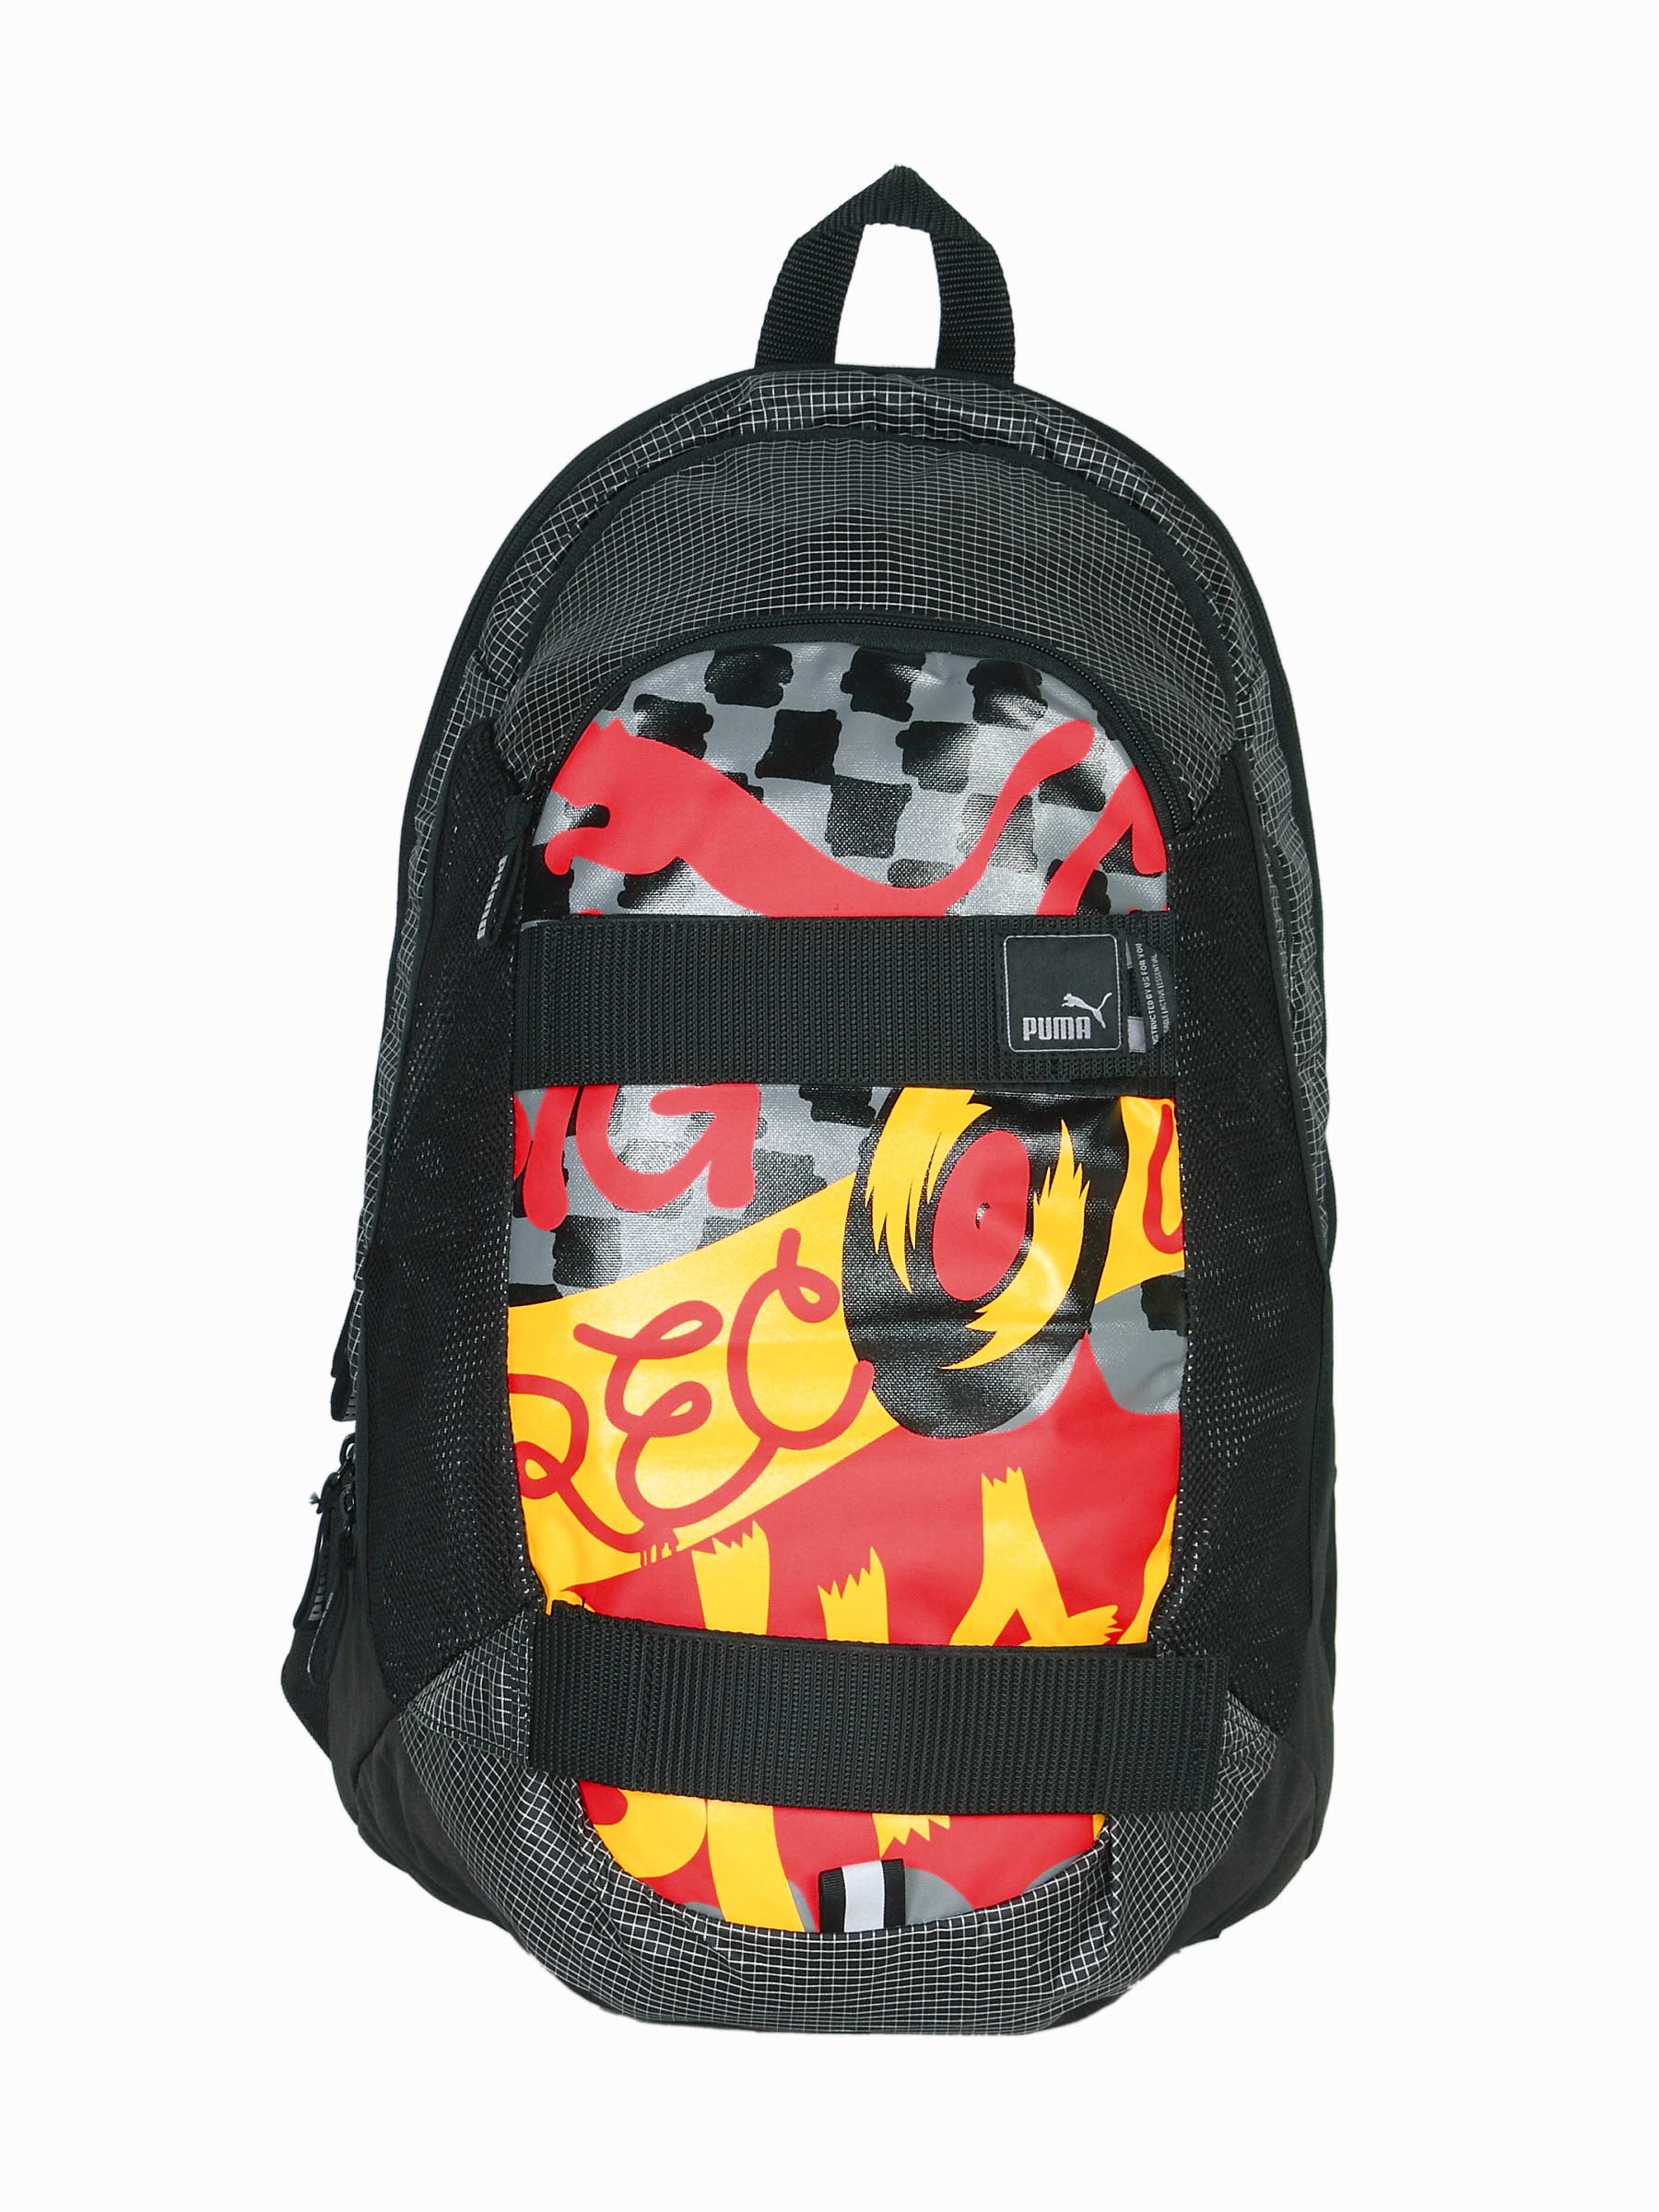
Puma Unisex Blaze Black Backpacks
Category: Accessories / Bags / Backpacks
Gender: Unisex
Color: Black
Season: Fall 2011
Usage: Casual